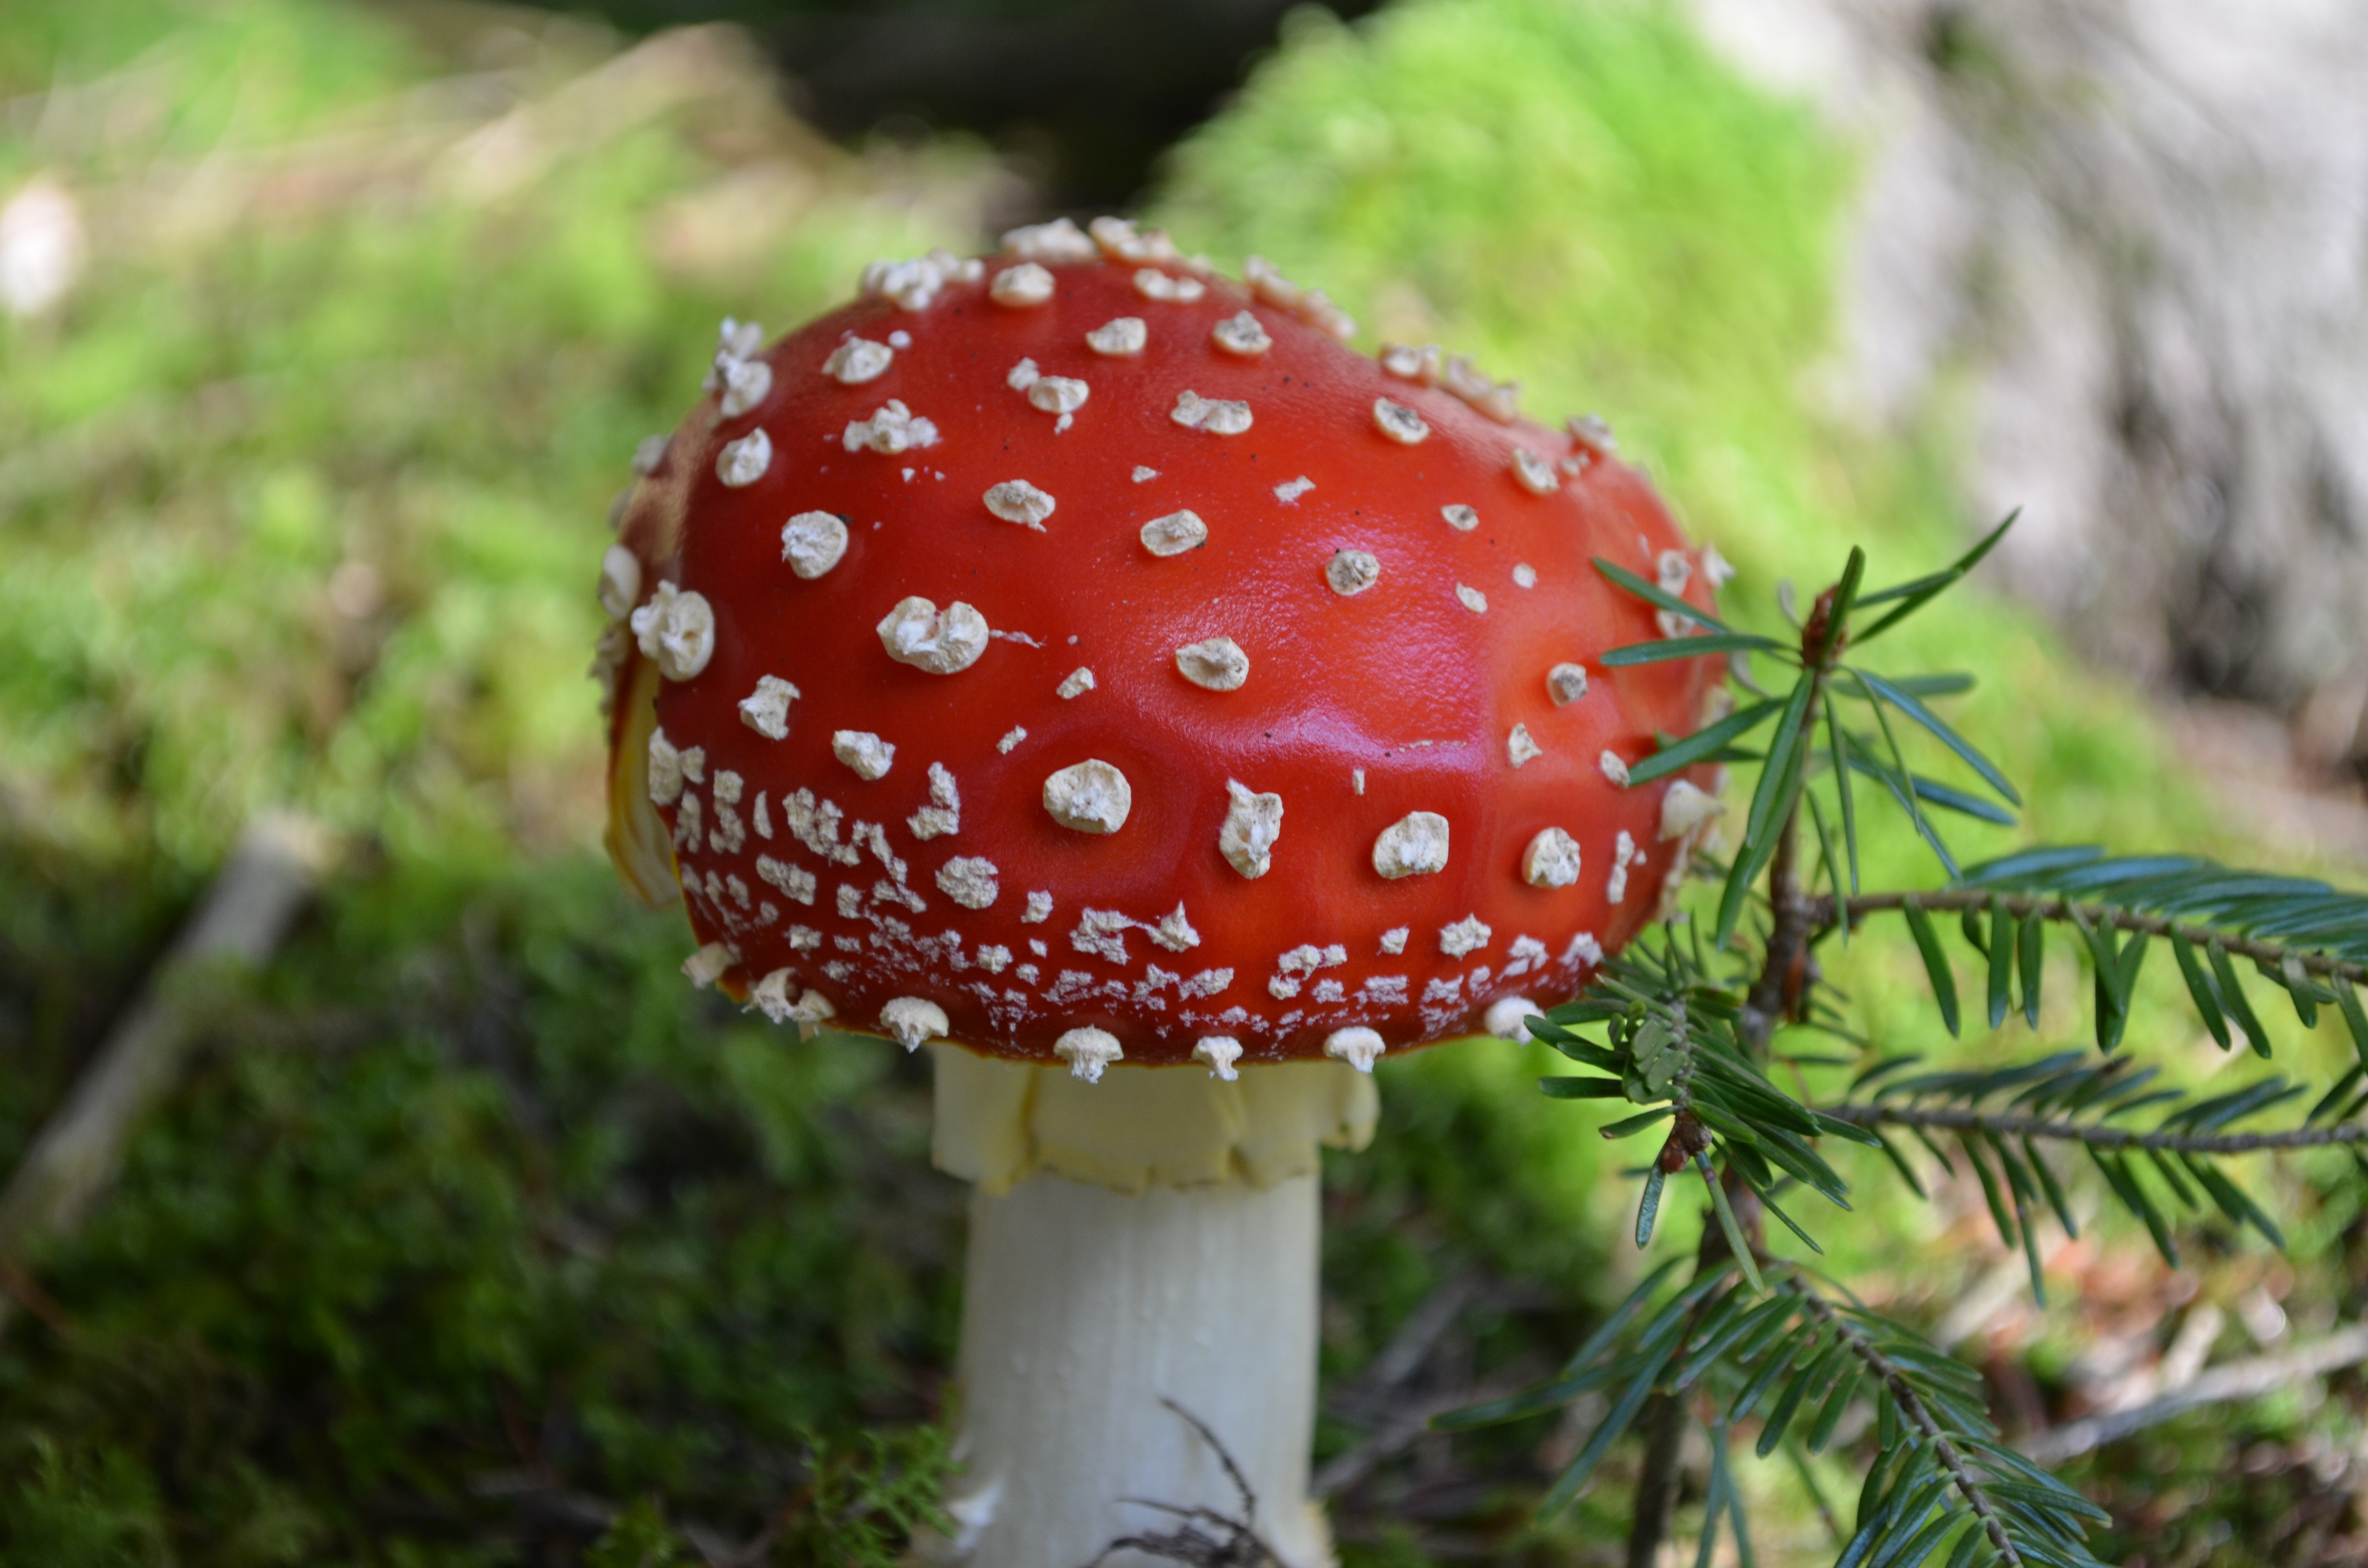
nature, forest, white, flower, moss, gift, green, red, autumn, hat, botany, mushroom, toadstool, close, flora, stalk, forest floor, leaves, fungus, spotted, fly agaric, toxic, agaric, fungal species, forest mushroom, points, red fly agaric mushroom, fairy tales, macro photography, edible mushroom, medicinal mushroom, agaricaceae, fir needle